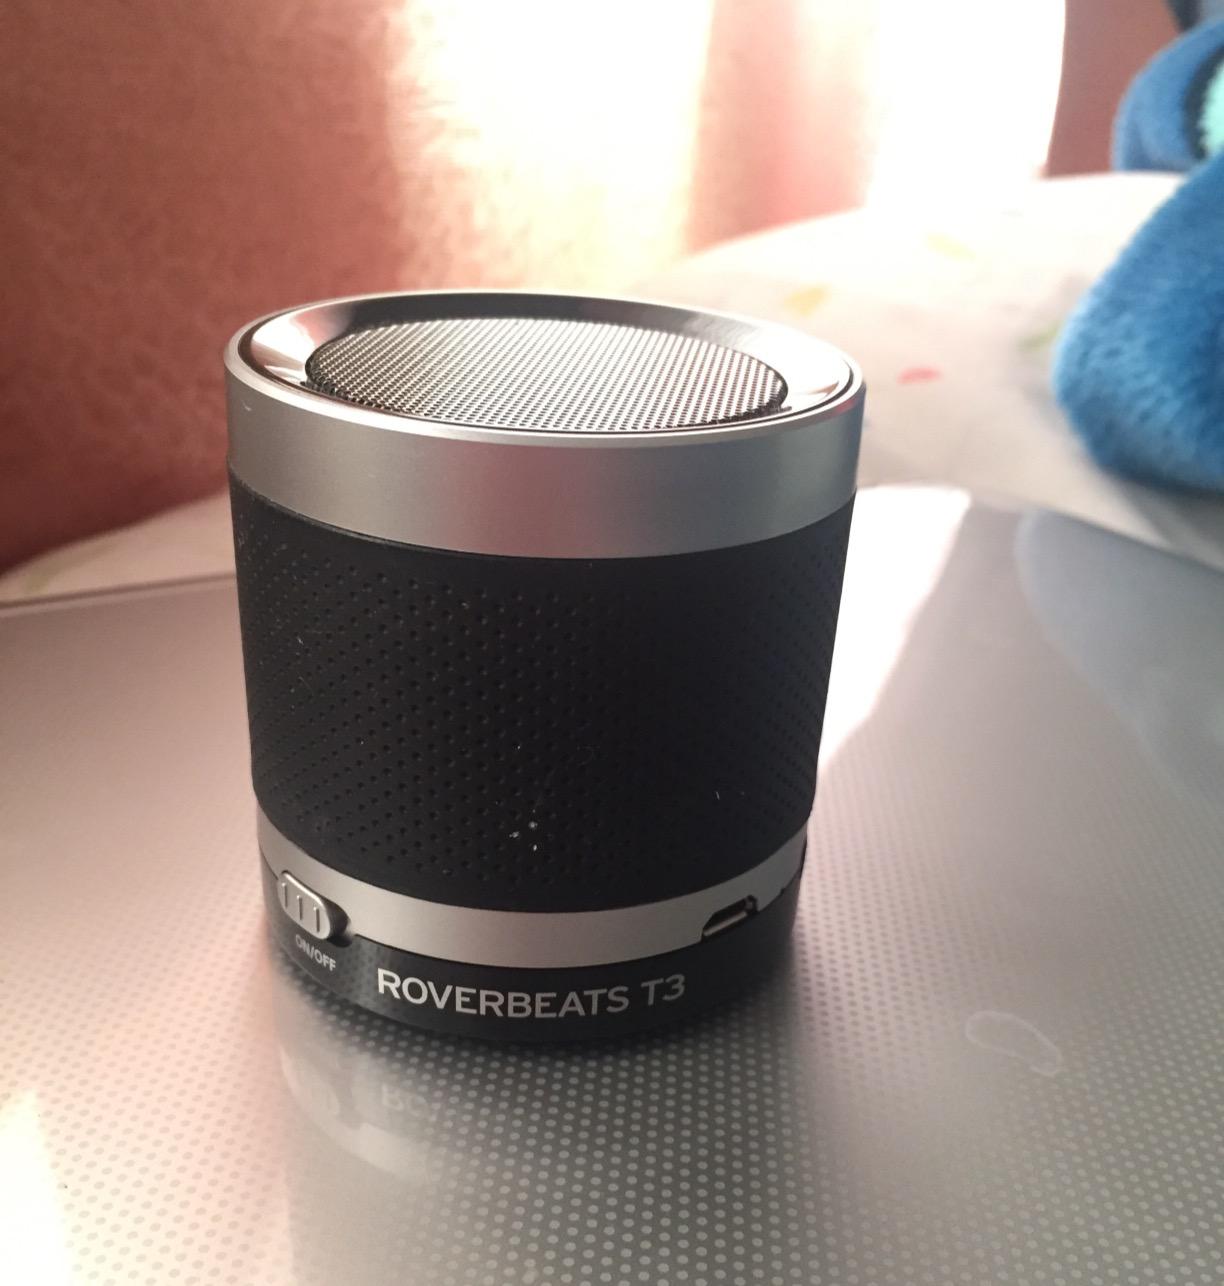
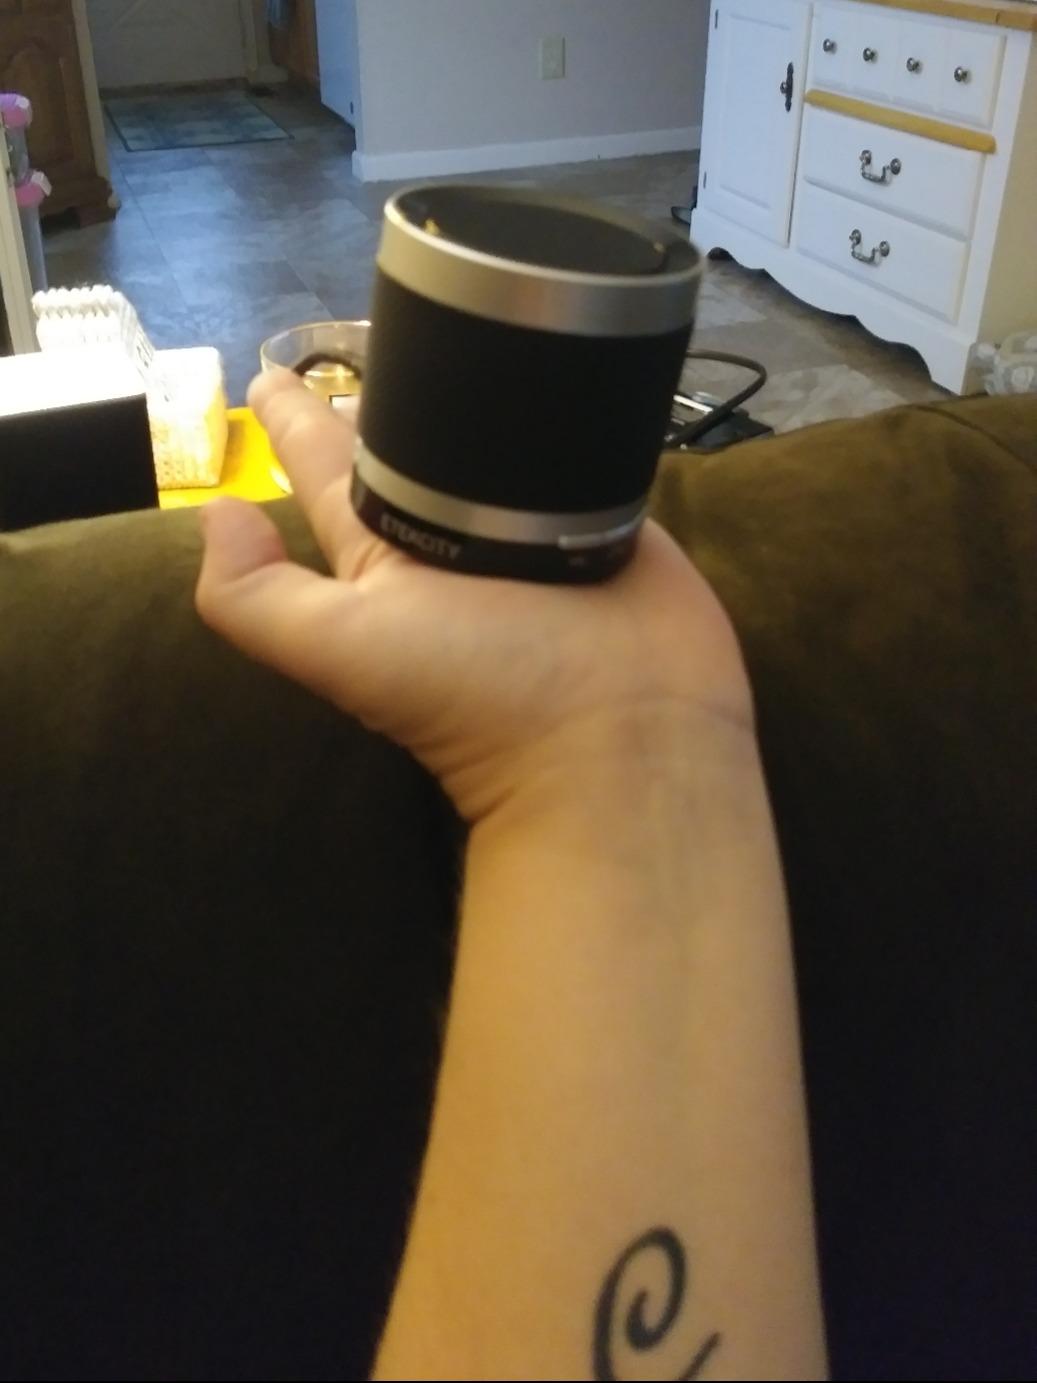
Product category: speaker
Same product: yes